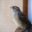
Label: bird